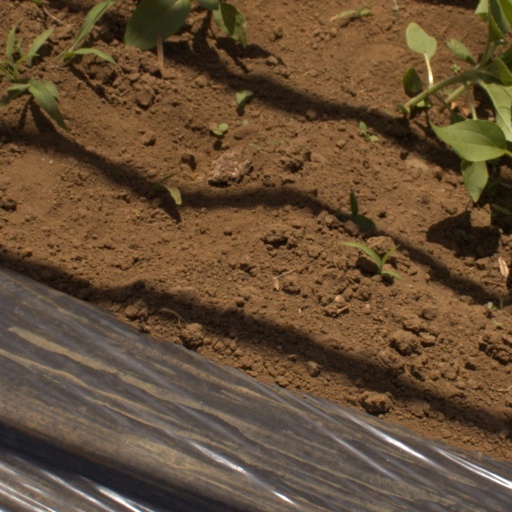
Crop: Jerusalem artichoke